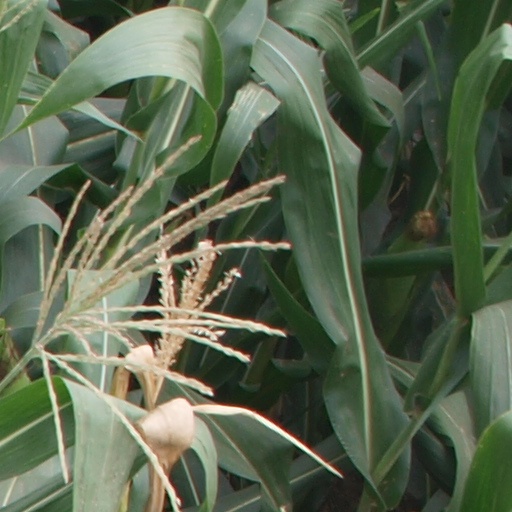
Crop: maize; corn